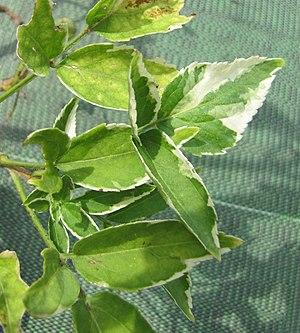
Jeune sureau aux feuilles panachées
Le Grand Sureau ou Sureau noir est une espèce d'arbrisseaux ou d'arbustes caducifoliés à croissance rapide. Il est présent en Europe, en Asie de l'Ouest et en Afrique du Nord, excepté les régions montagneuses.